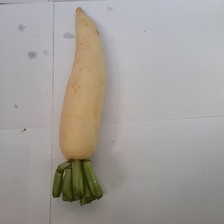
Label: others